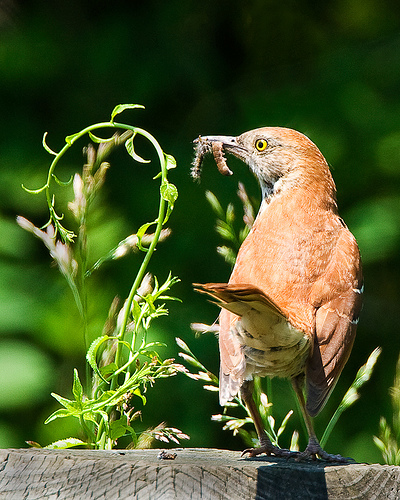
a medium sized bird with multiple brown tones and a long pointed billbird has orange body feathers, orange breast feather, and curved beak
this is a brown bird with a yellow eye and a pointy beak.
this bird has a medium beak and mostly orange feathers
this bird has a brown body color with some streaks of white and black feathers on its face.
this orange bird has a medium sized curved beak.
a light faded reddish bird with a long grey bill bright yellow eyes and black pupils with long yellow legs.
this particular bird has a belly that is orange with white patchesthe bird has yellow eyering, has a bill that is long and the body is brown.
this bird has bright yellow eyes, and reddish brown plumage.
Species: Brown Thrasher